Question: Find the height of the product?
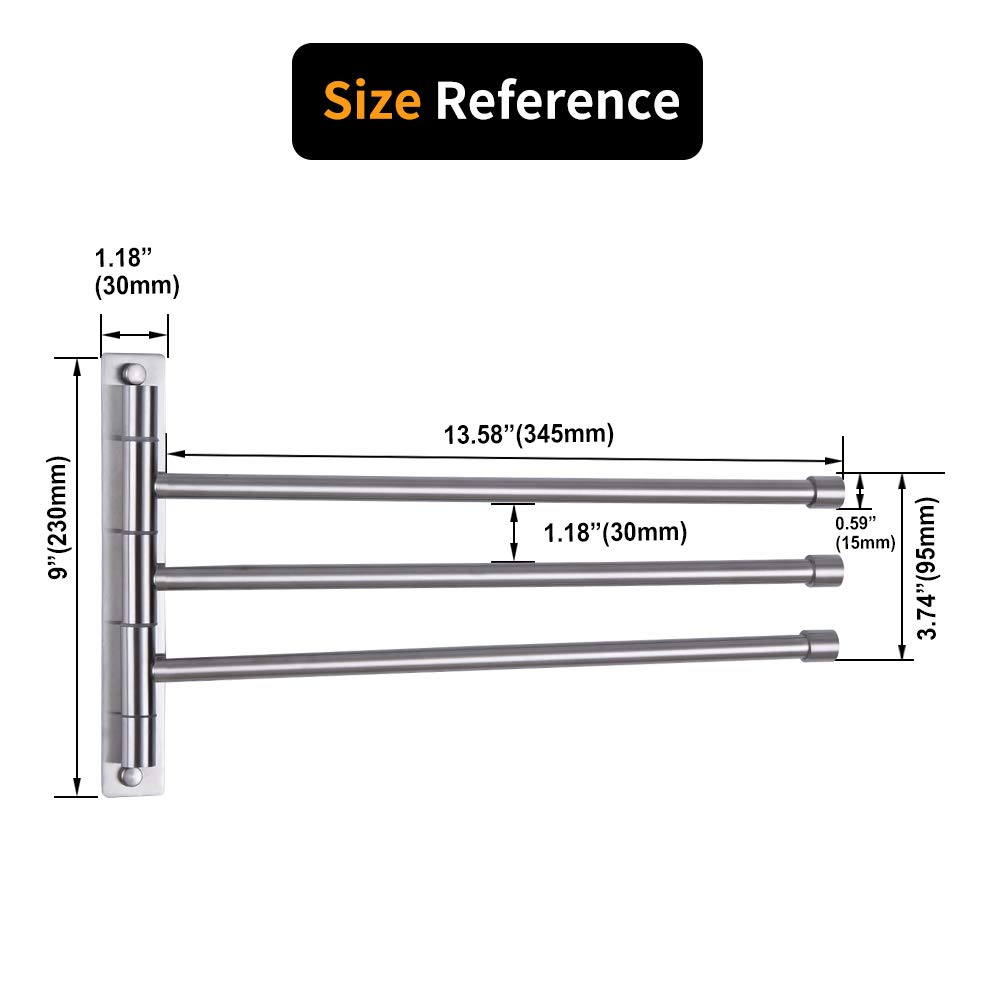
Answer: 230.0 millimetre